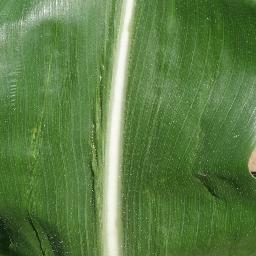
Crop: corn
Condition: (maize)_healthy